Jamel McLean

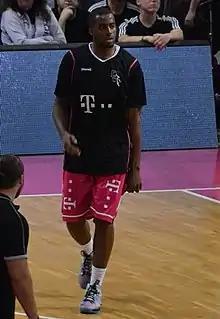
McLean with Baskets Bonn in 2013

Jamel McLean (born April 18, 1988) is an American professional basketball player for Kumamoto Volters of the B.League. Standing at , he plays at the power forward and center positions.